Possession (1981 film)

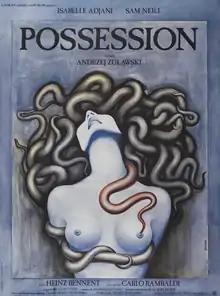
Theatrical release poster

Possession is a 1981 psychological horror drama film directed by Andrzej Żuławski and written by Żuławski and Frederic Tuten. The plot obliquely follows the relationship between an international spy (Sam Neill) and his wife (Isabelle Adjani), who begins exhibiting increasingly disturbing behavior after asking for a divorce.